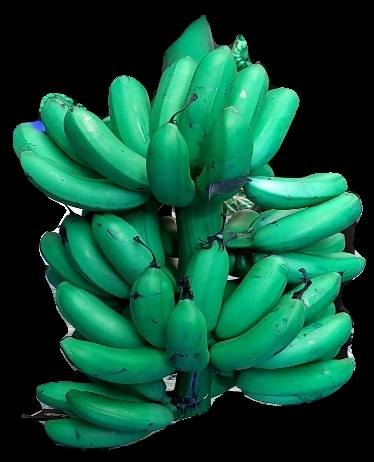
Variety: rasbale
Grade: grade1